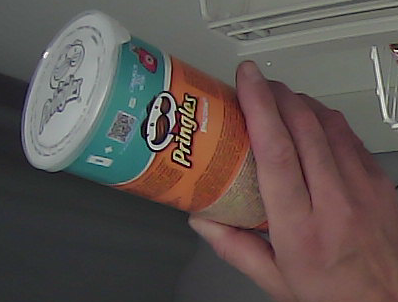
Product: pringles_paprika